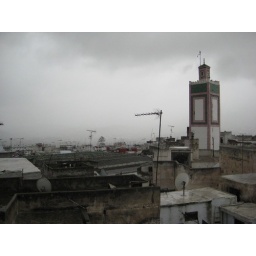
mosque tower (i assume) peaking above the buildings